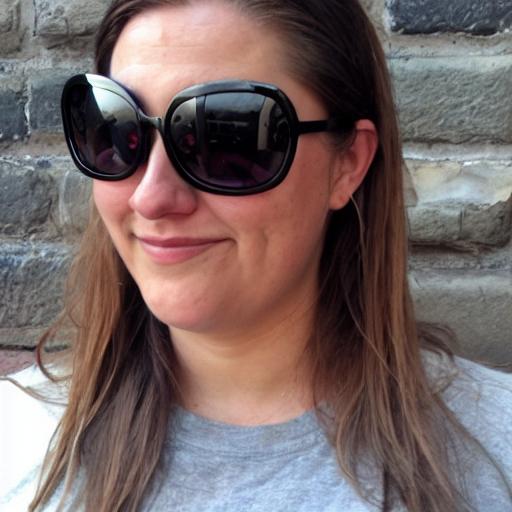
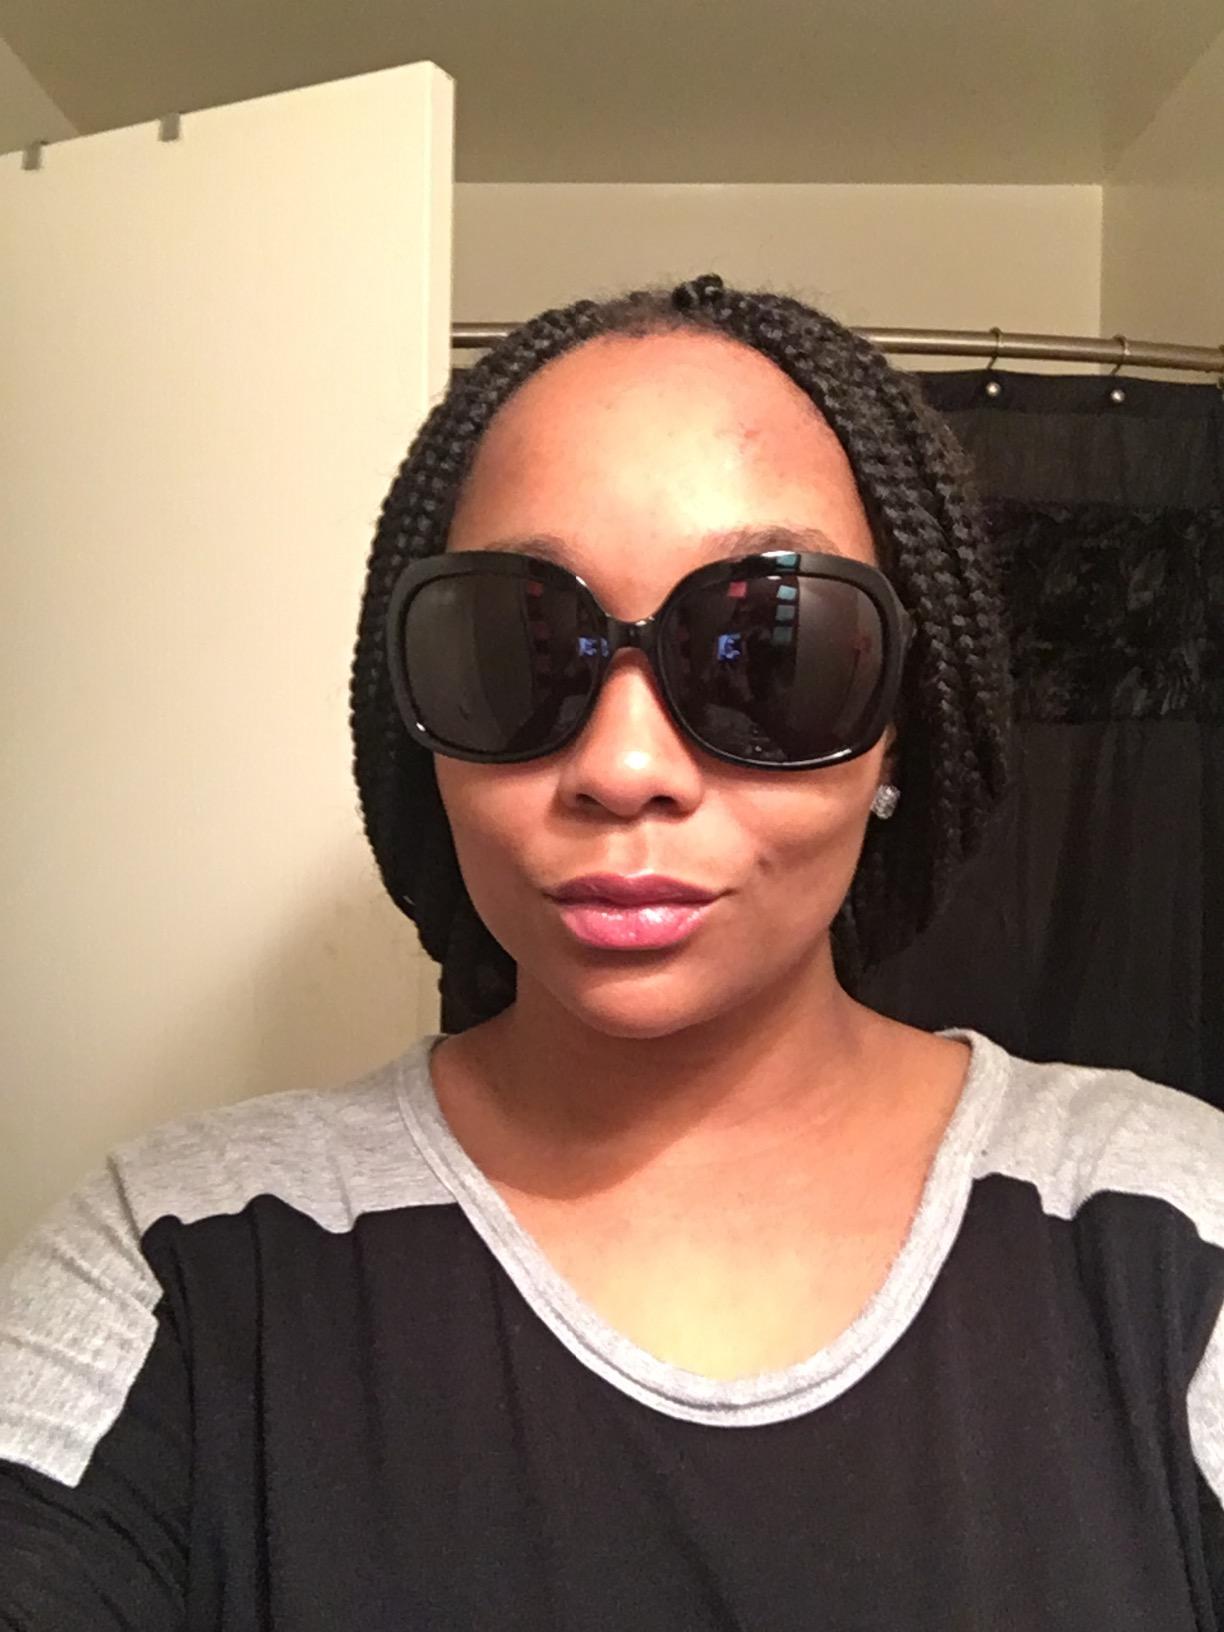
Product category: accessories_sunglasses
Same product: no